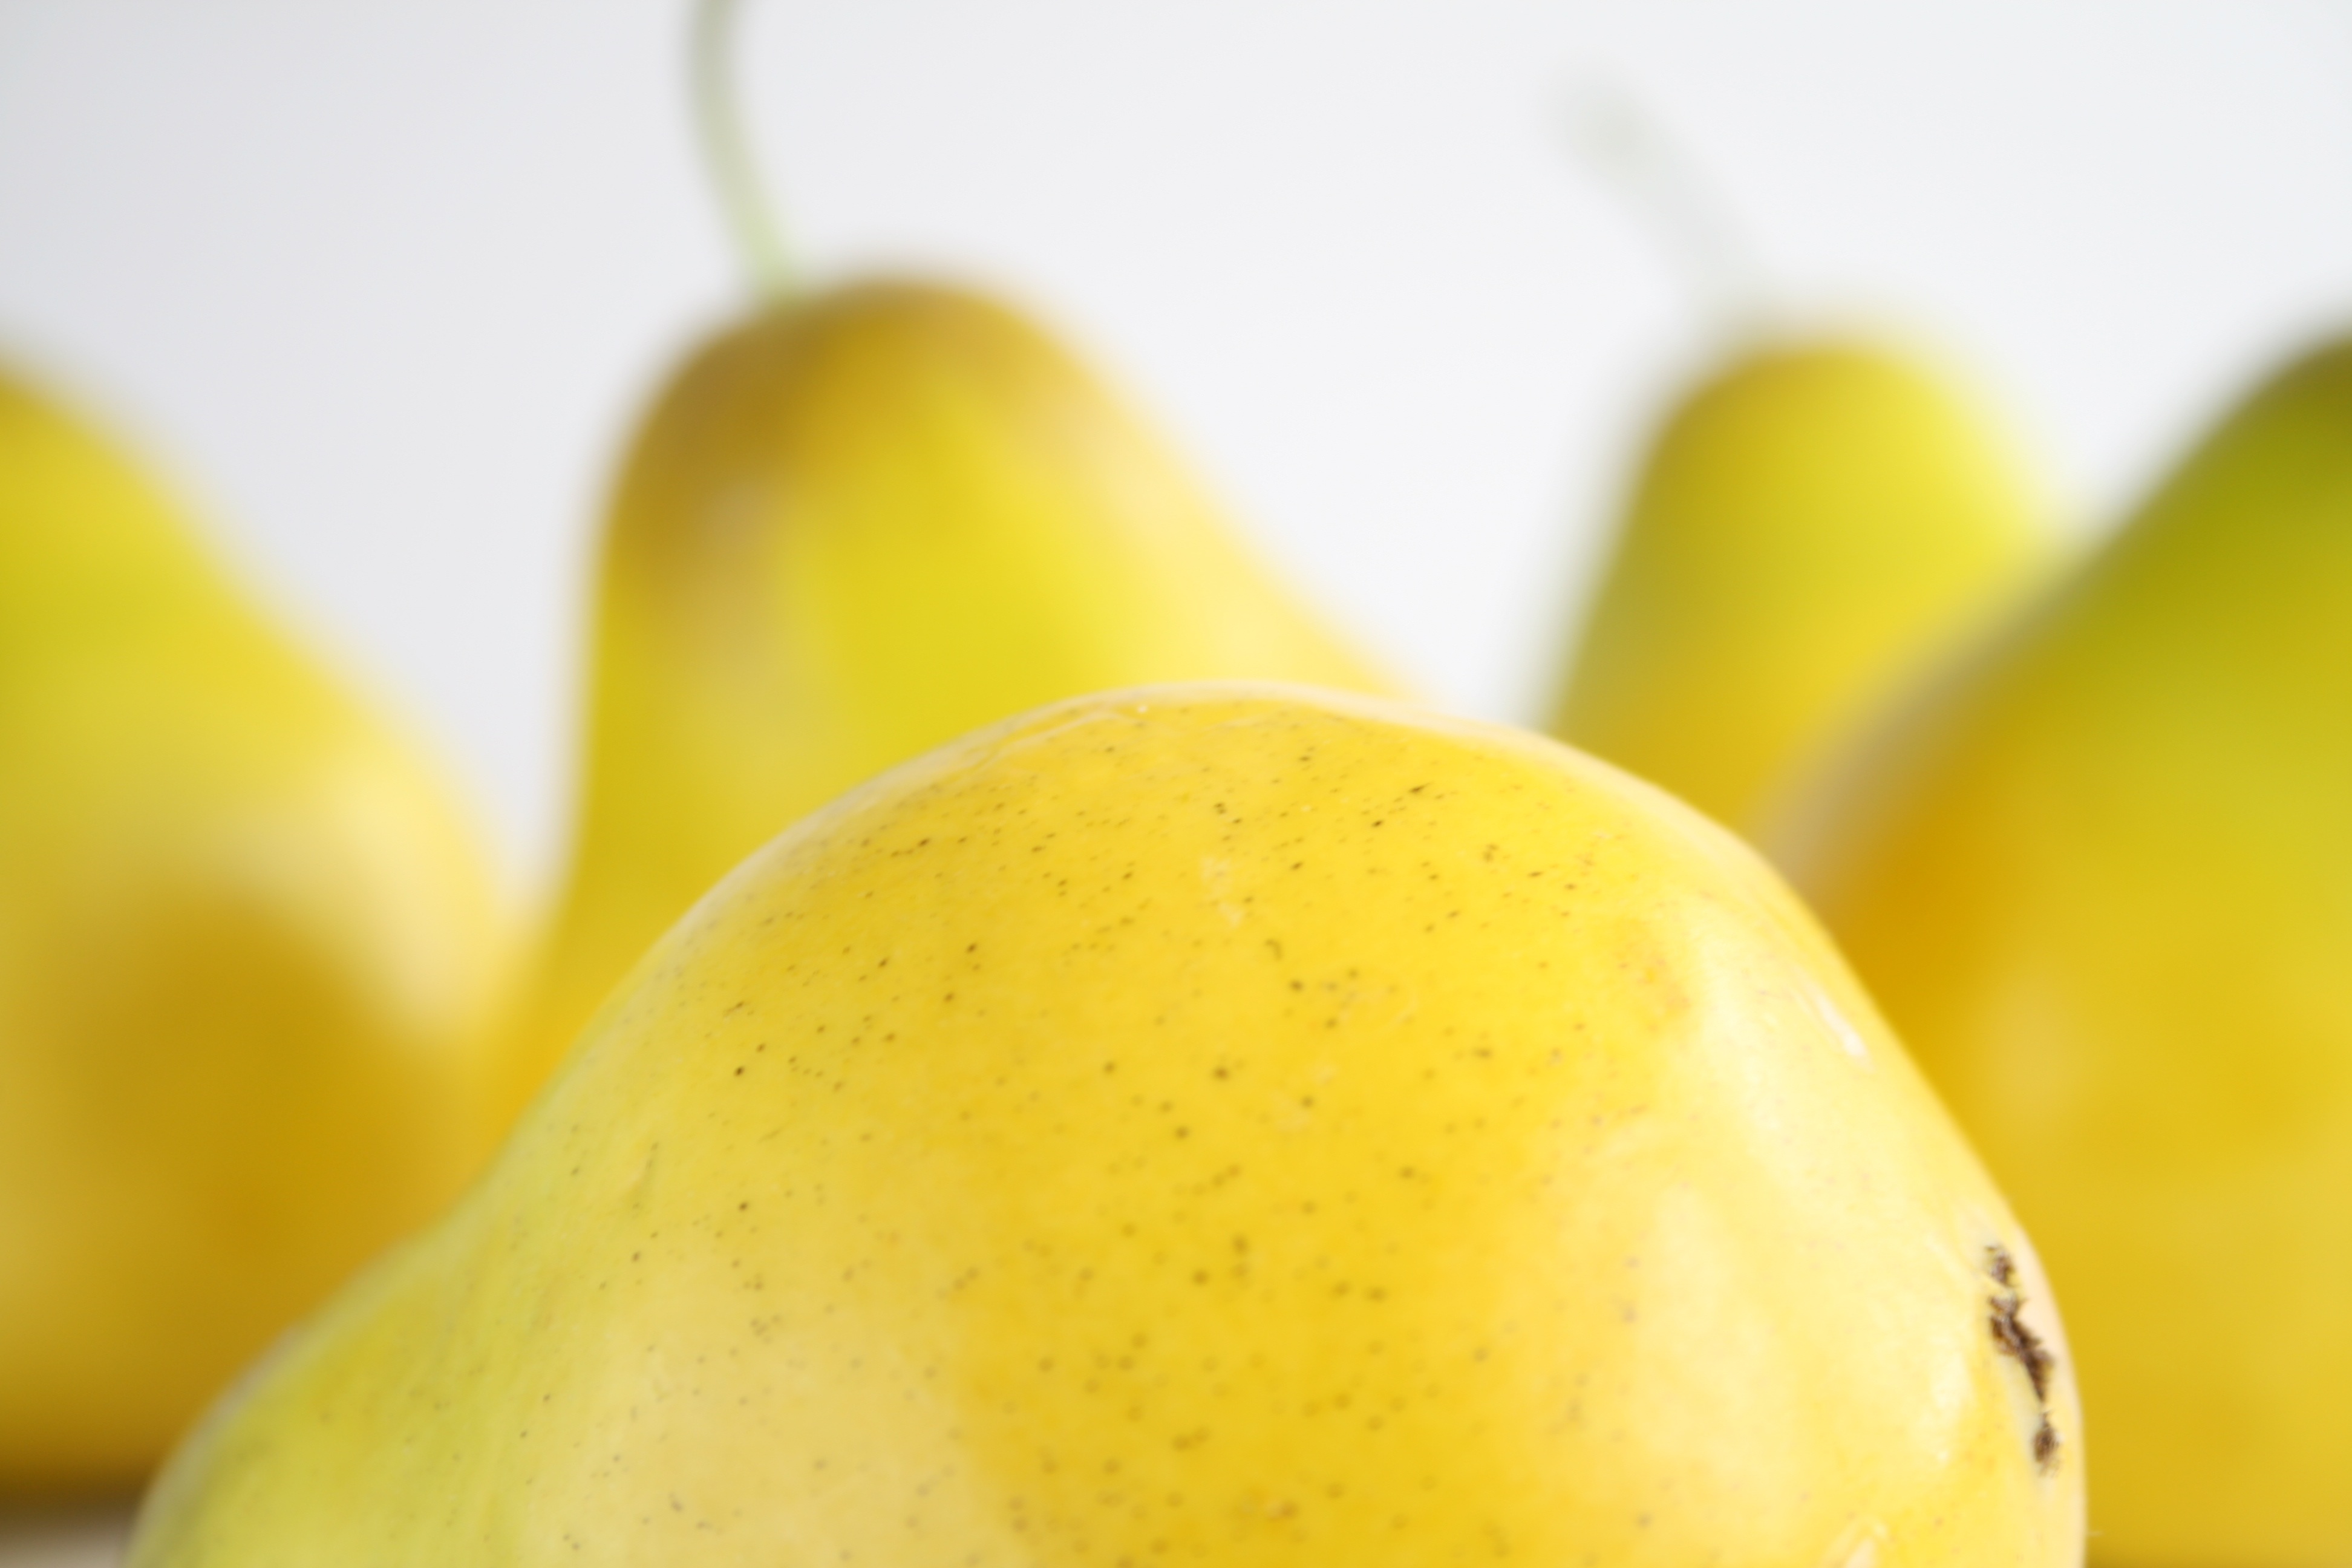
plant, fruit, ripe, food, produce, yellow, banana, pear, close up, fruit tree, macro photography, flowering plant, land plant, banana family